99th Light Anti-Aircraft Regiment, Royal Artillery

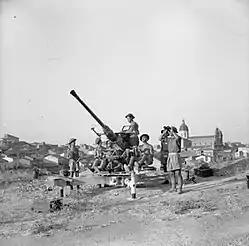
Bofors gun and crew in Sicily, 1943.

Once ashore the LAA batteries were assigned to beach defence, though part of 99th LAA Rgt was soon moved to defend Pachino airfield after its capture. During the morning, the landing beaches and ships came under attack from the "Luftwaffe". The AA defences were hampered by the lack of a workable early-warning system and LAA batteries were reduced to firing prepared concentrations, either directional ('Curtains') or overhead ('Umbrellas'), which were ineffective and wasted scarce ammunition. Also, communications could not be established, no overall AA HQ was landed, and coordination was poor: Allied airborne formations overflying the beachheads to their drop zones suffered badly from friendly fire. A great deal of reorganisation was required during the first two days of the operation.